DNA Tower (King's Park)

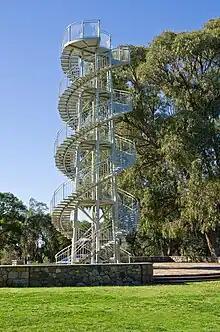
DNA Tower

The King's Park DNA Tower is a structure in Perth, Western Australia.